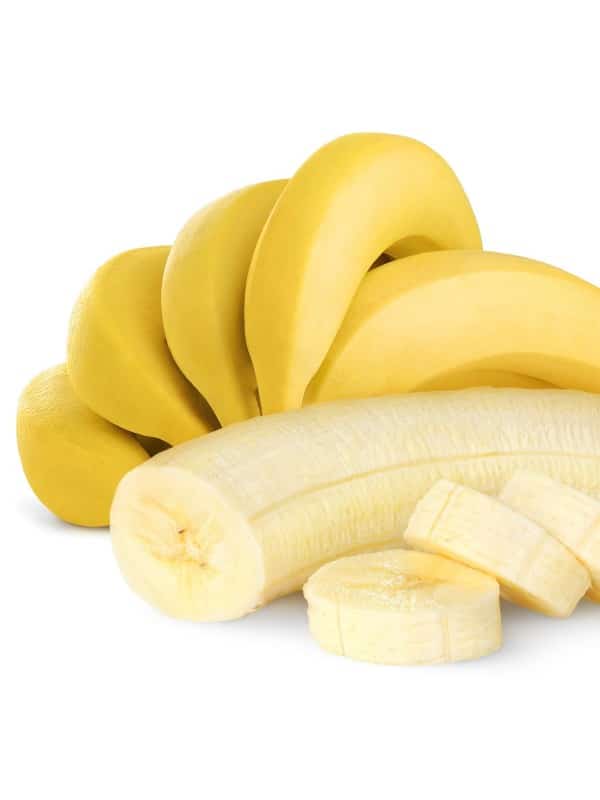
Label: Banana